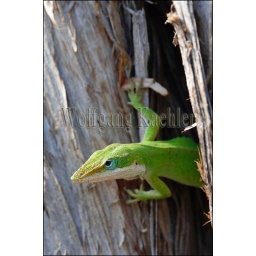
Usa, texas, hill country near hunt, green anole on tree